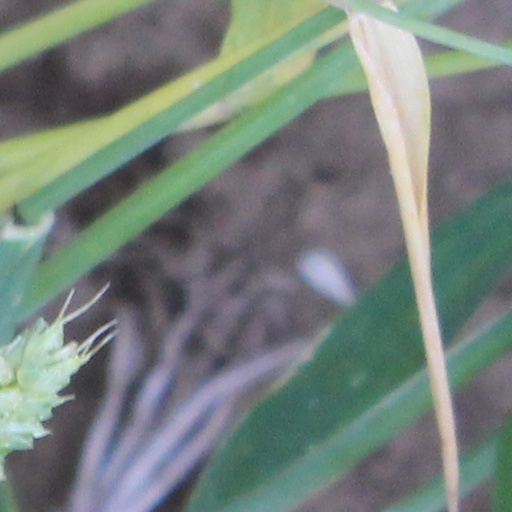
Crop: wheat